Leonardo da Vinci

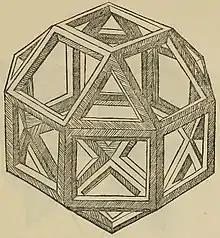
Rhombicuboctahedron as published in Pacioli's "Divina proportione" (1509)

The third important work of this period is the "Virgin of the Rocks", commissioned in Milan for the Confraternity of the Immaculate Conception. The painting, to be done with the assistance of the de Predis brothers, was to fill a large complex altarpiece. Leonardo chose to paint an apocryphal moment of the infancy of Christ when the infant John the Baptist, in protection of an angel, met the Holy Family on the road to Egypt. The painting demonstrates an eerie beauty as the graceful figures kneel in adoration around the infant Christ in a wild landscape of tumbling rock and whirling water. While the painting is quite large, about it is not nearly as complex as the painting ordered by the monks of San Donato, having only four figures rather than about fifty and a rocky landscape rather than architectural details. The painting was eventually finished; in fact, two versions of the painting were finished: one remained at the chapel of the Confraternity, while Leonardo took the other to France. The Brothers did not get their painting, however, nor the de Predis their payment, until the next century.